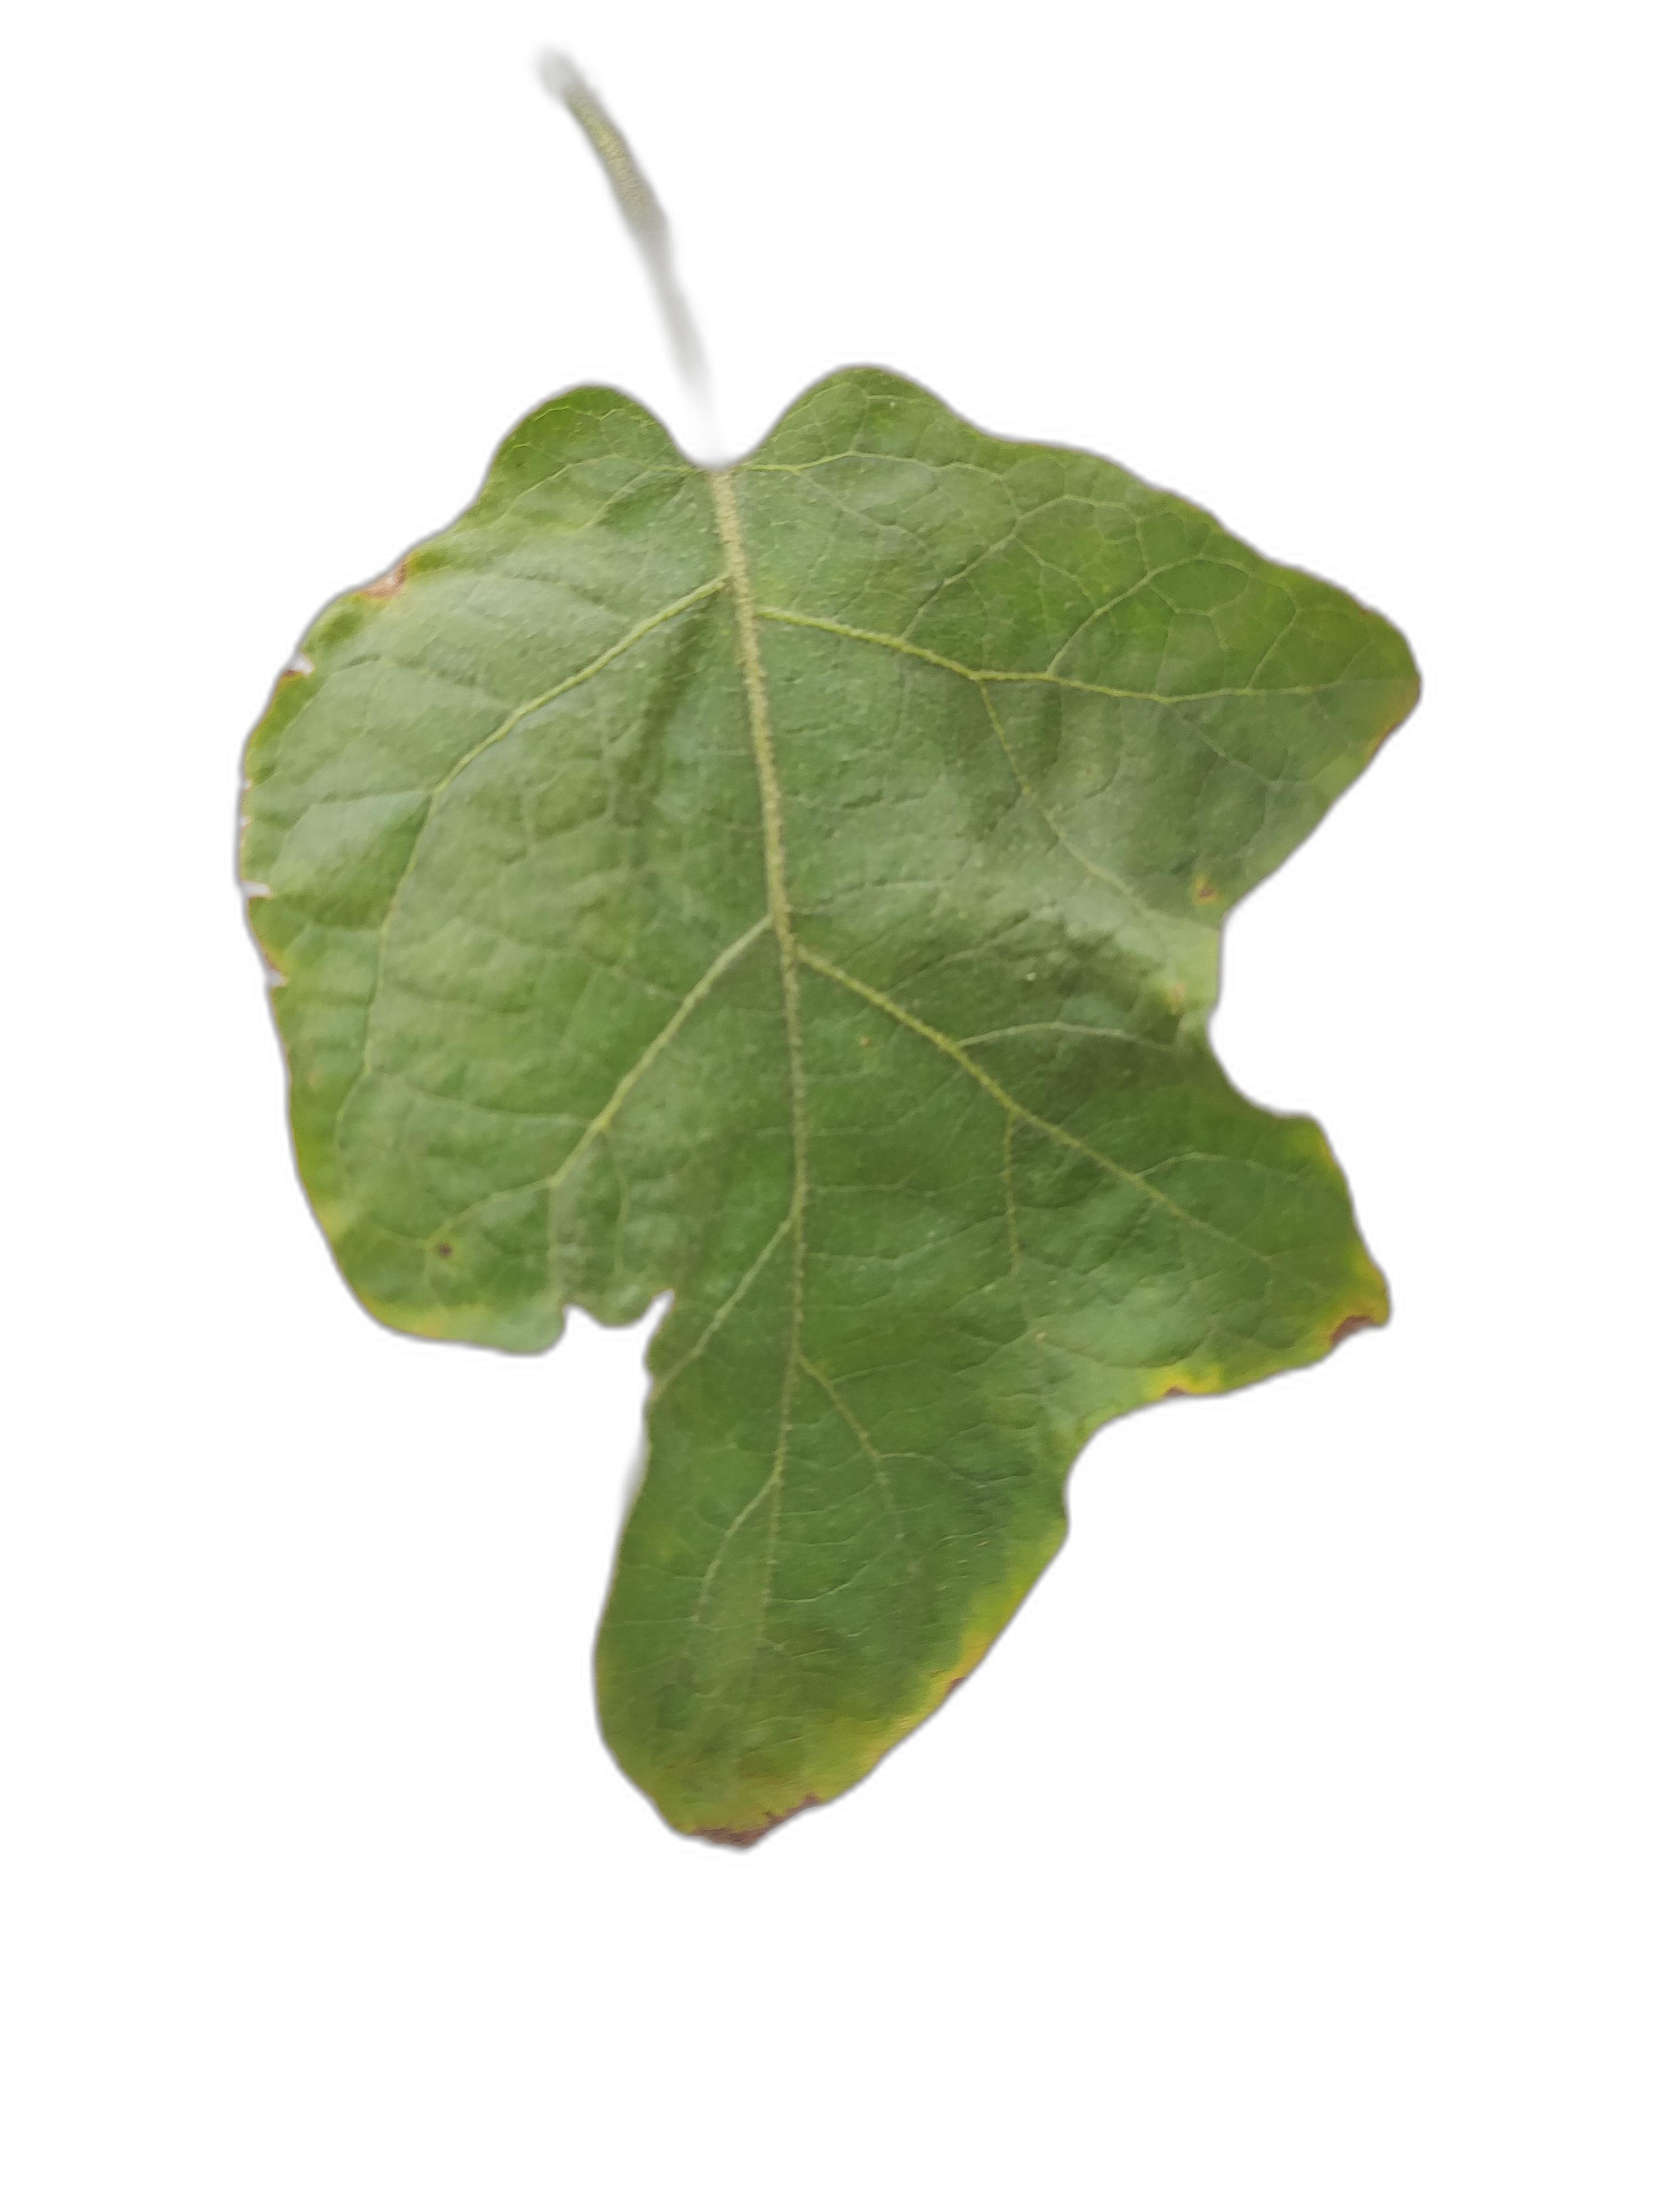
Label: Healthy Leaf